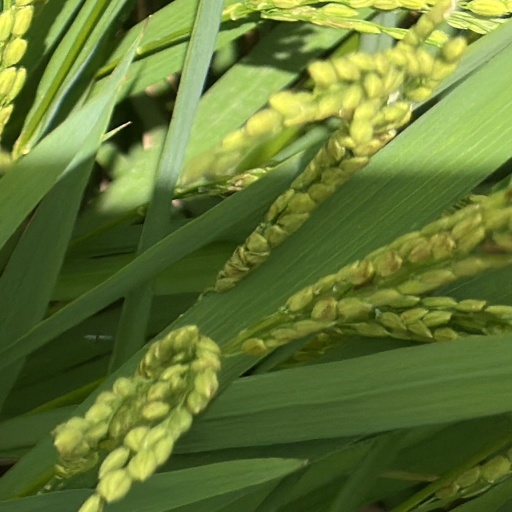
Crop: rice